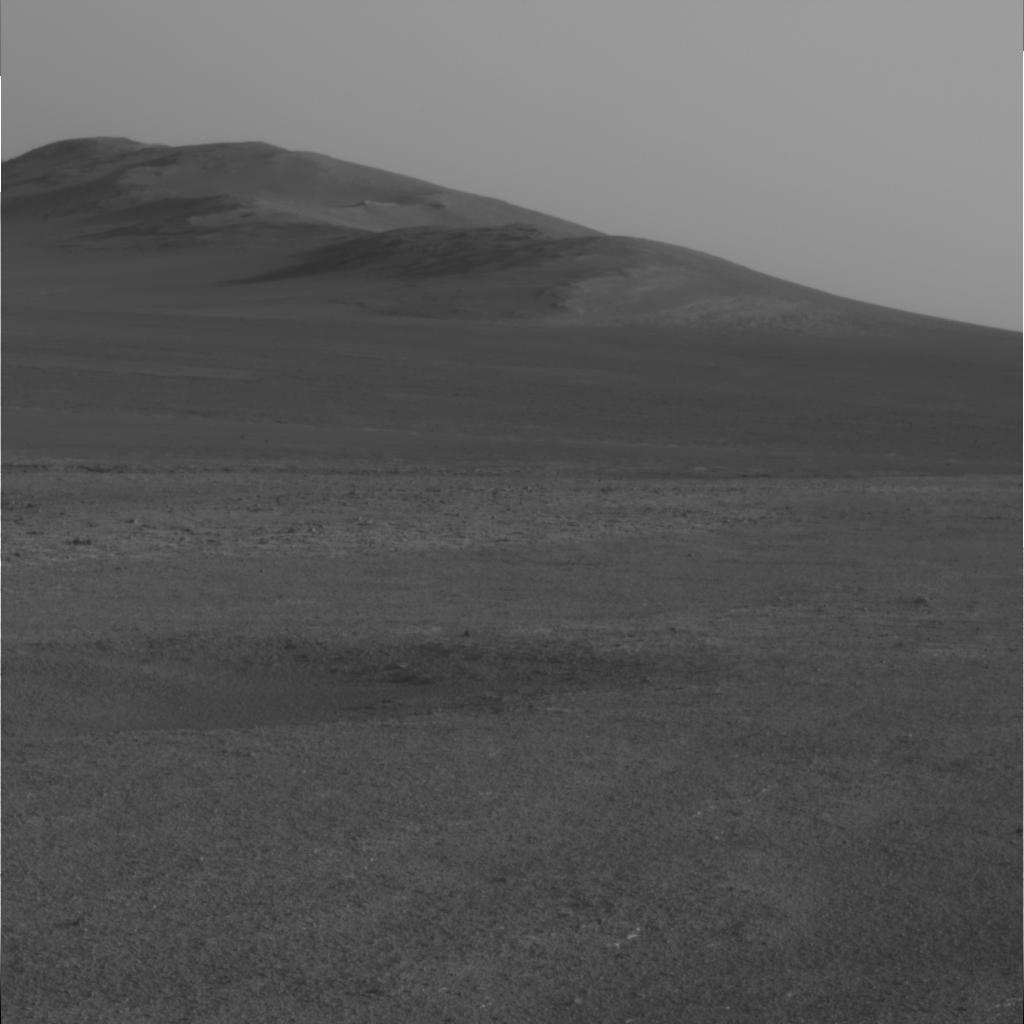
Surface features visible: Soil, Spherules, Distant Vista, Sky